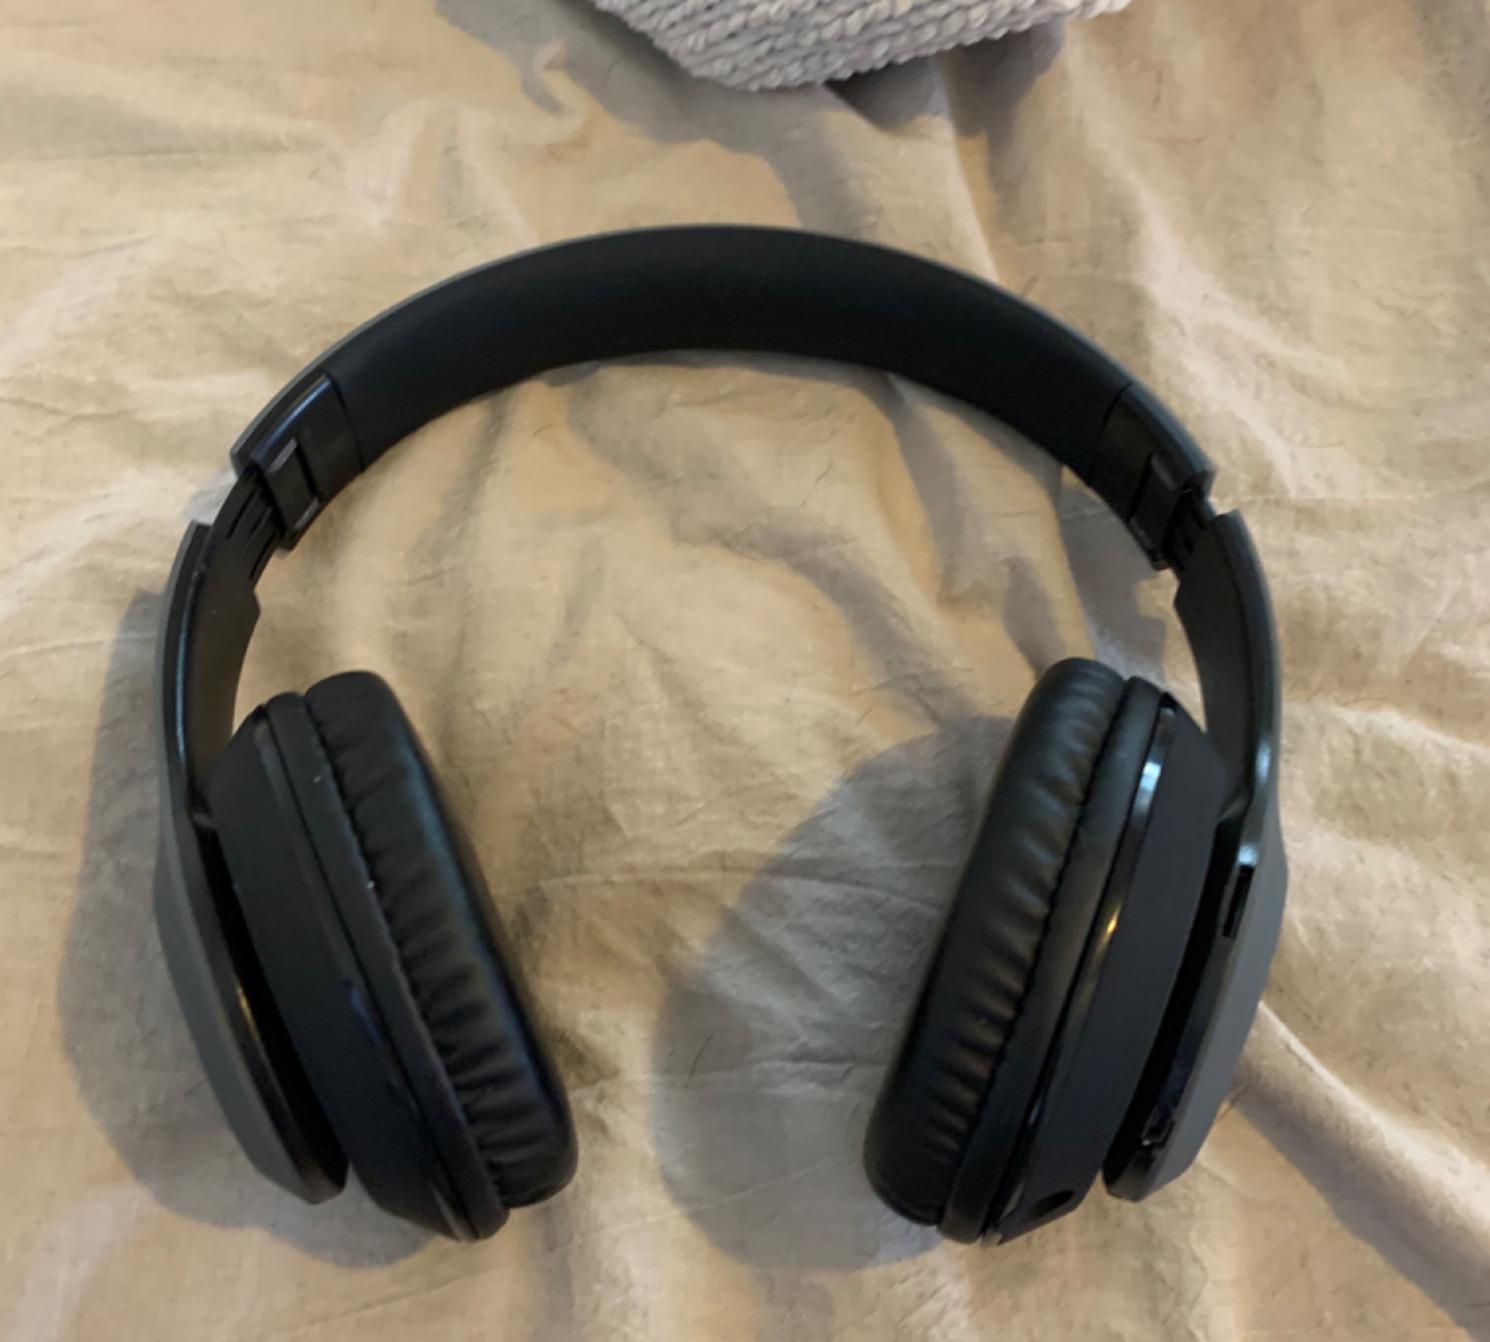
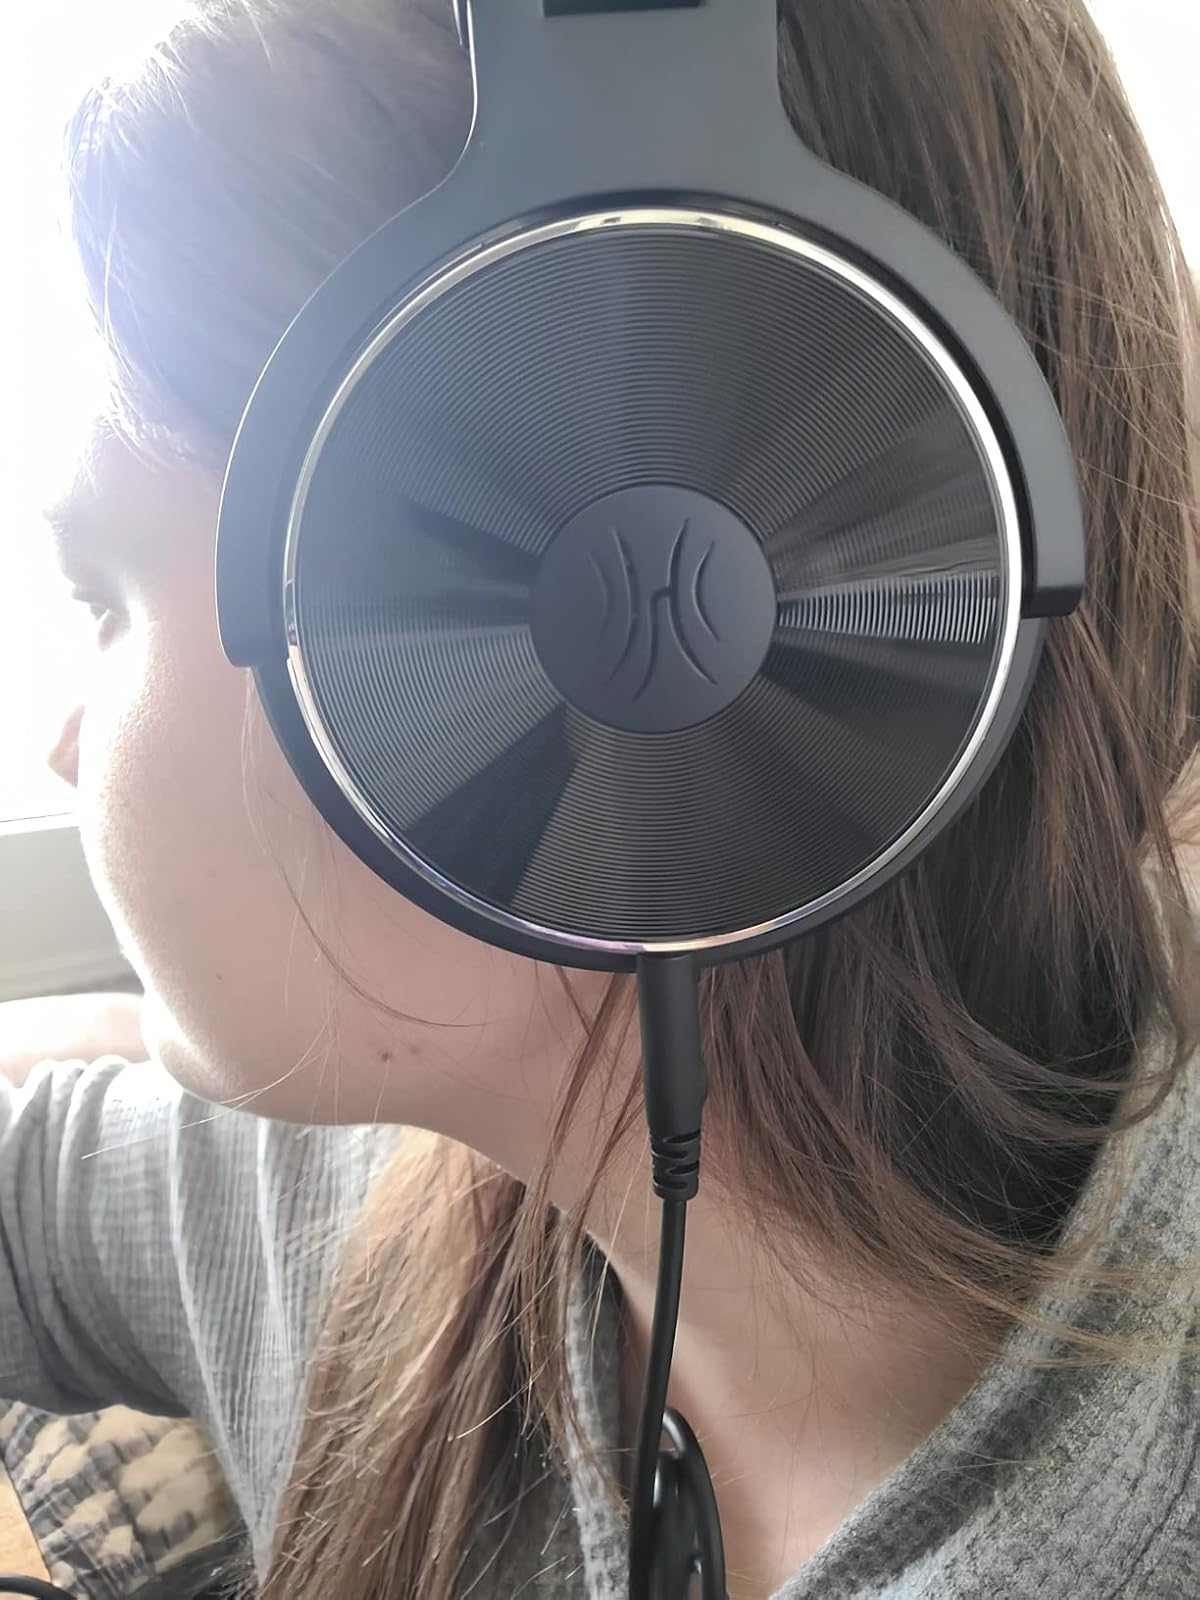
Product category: headphones
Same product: no